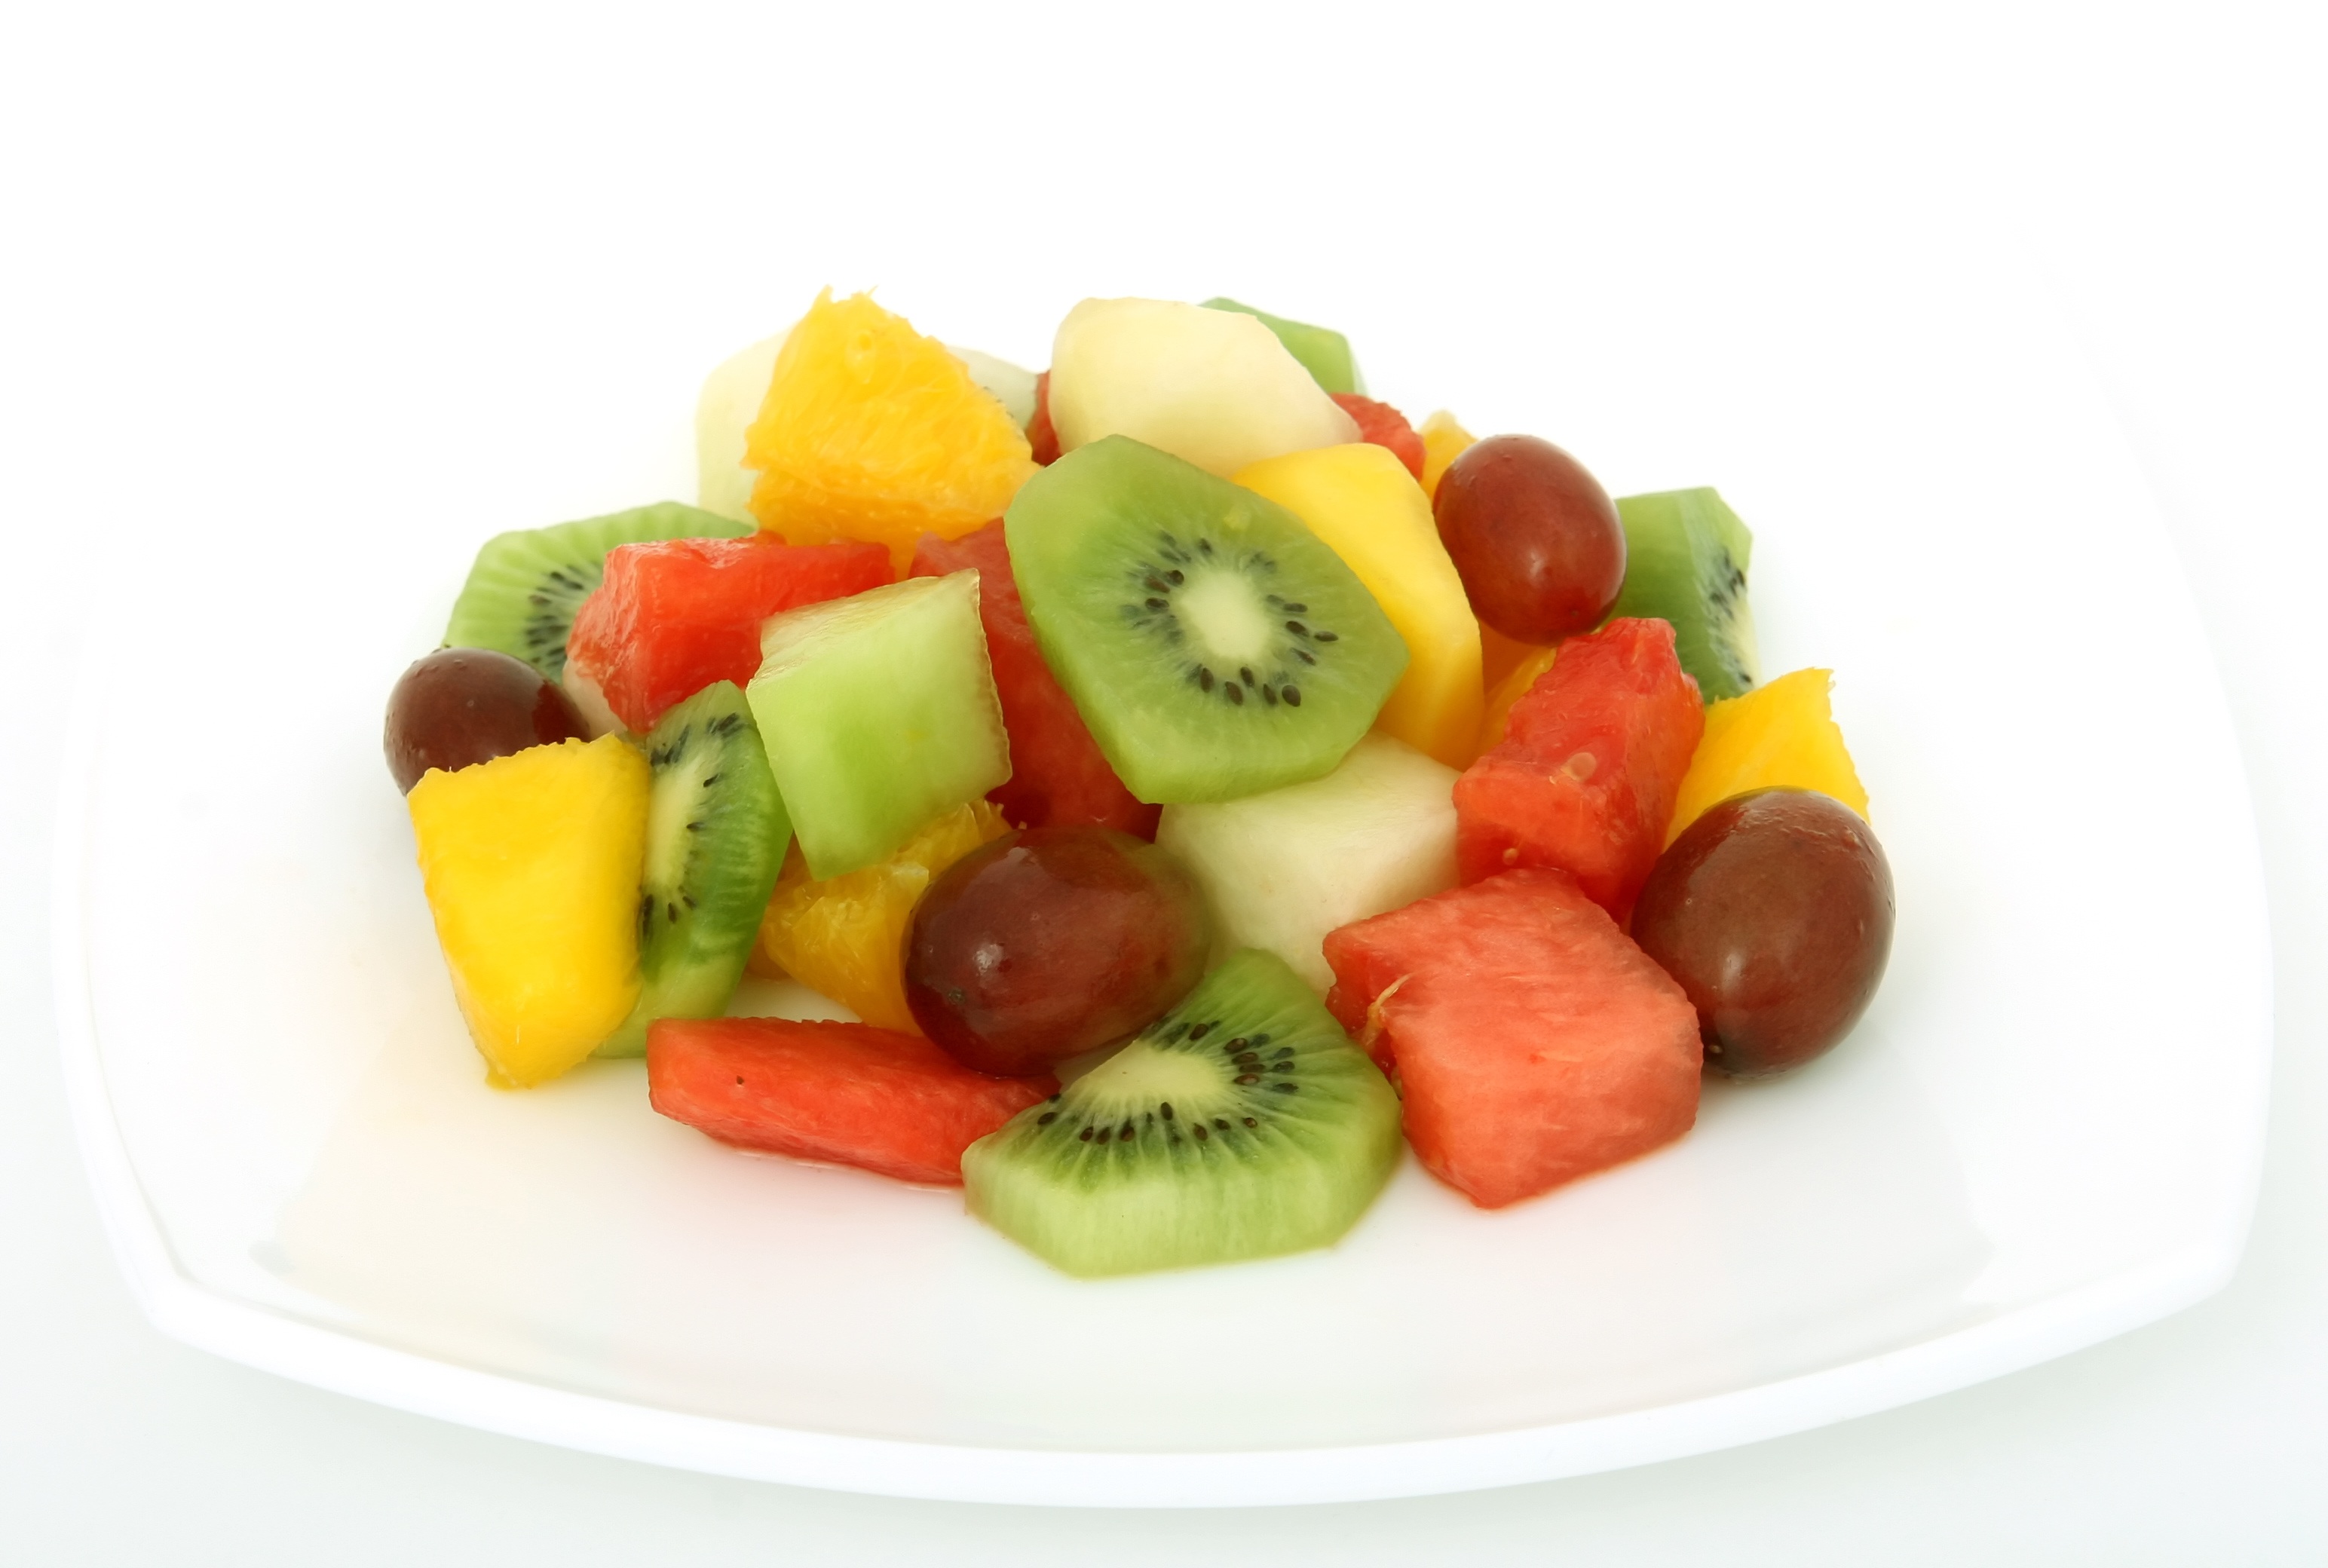
water, plant, fruit, purple, restaurant, home, isolated, vacation, orange, dish, meal, food, salad, green, red, flavour, produce, vegetable, color, macro, natural, holiday, fresh, colorful, yellow, closeup, lifestyle, breakfast, healthy, snack, watermelon, lunch, cuisine, health, lemon, cocktail, life, lime, kiwi, colour, garnish, nutrition, mango, peach, party, grapes, vegetarian, passion, still, good, slim, diet, starter, melon, ingredients, flavor, flowering plant, hors d oeuvre, land plant, wholesome